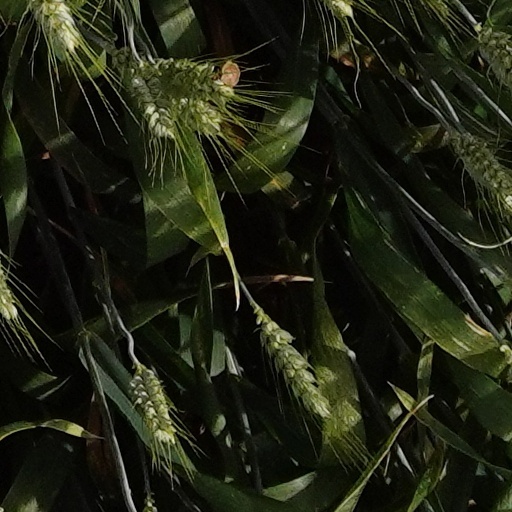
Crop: wheat